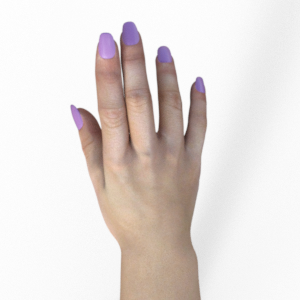
Label: paper